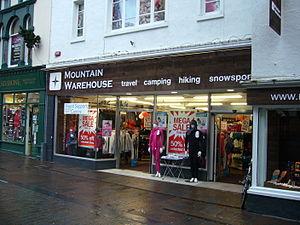
Mountain Warehouse est une entreprise britannique de vêtements et matériel de plein-air pour la randonnée, le camping, le ski, le vélo, la course à pied, la natation, et le fitness.